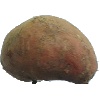
Label: potato_sweet